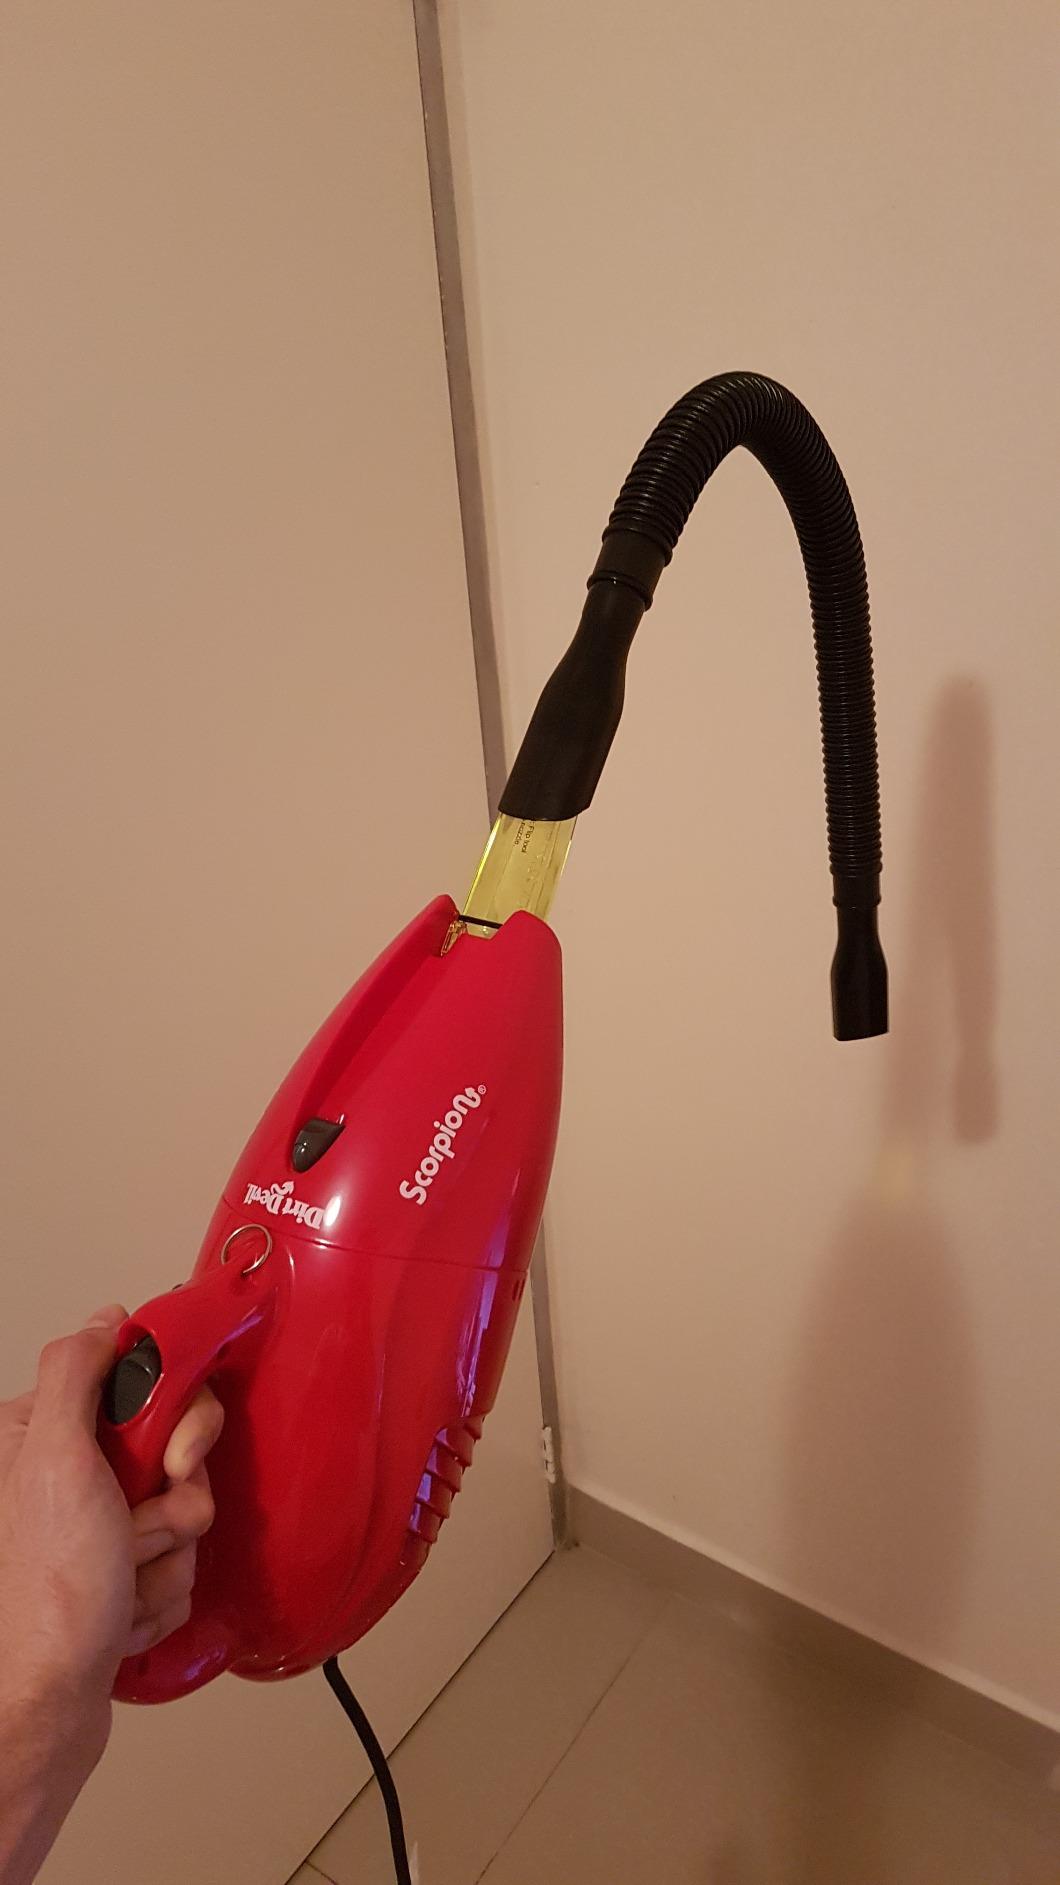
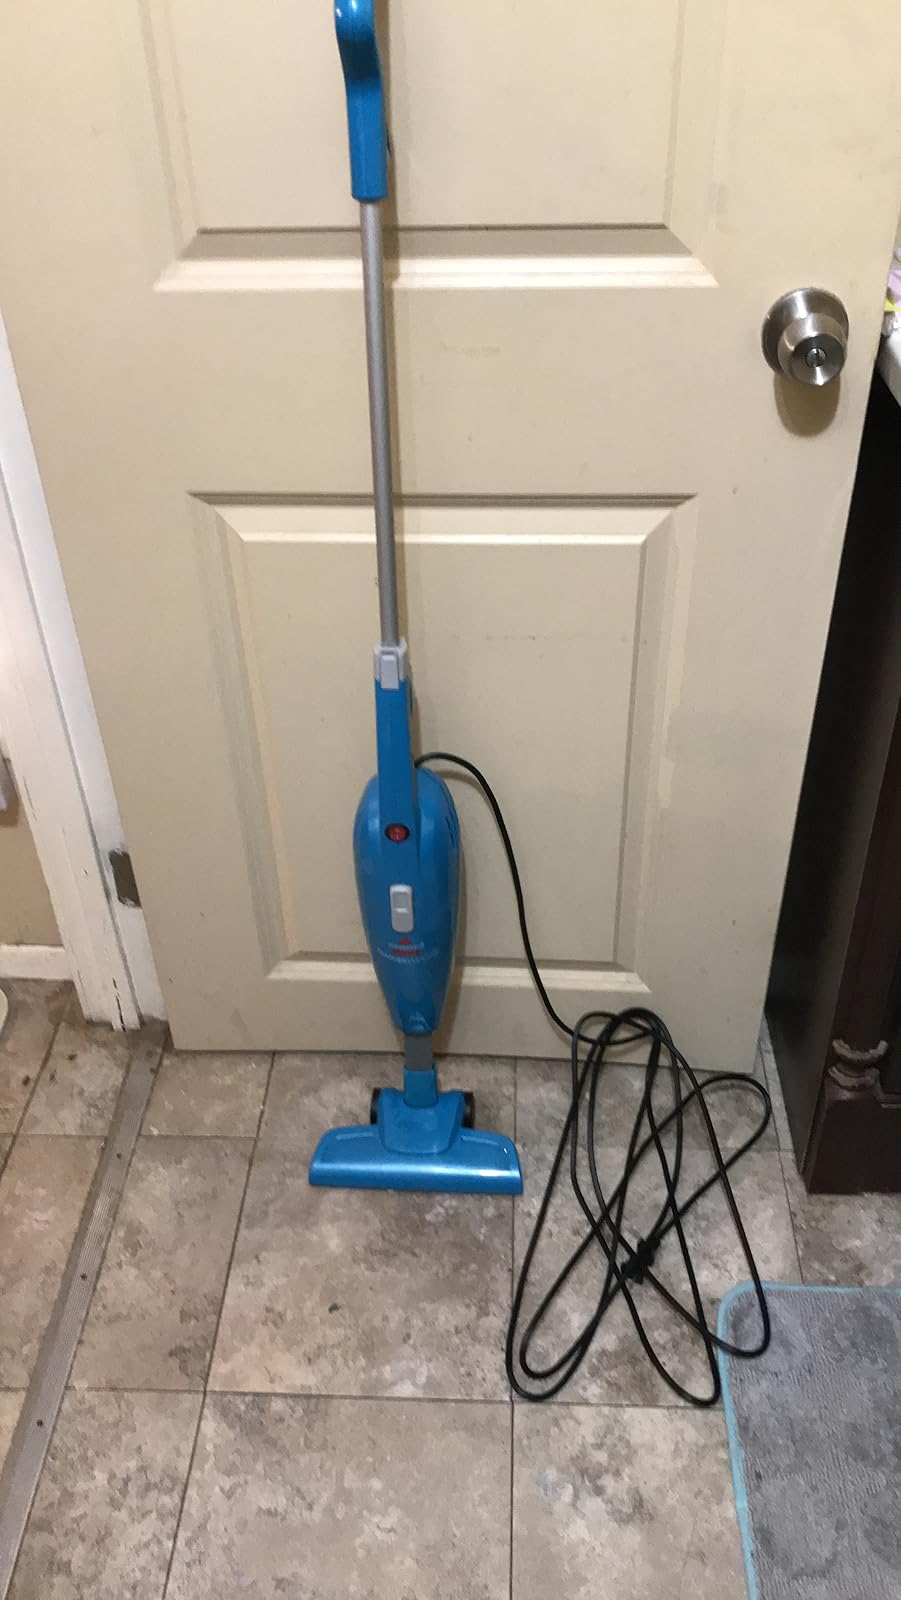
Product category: items_vacuum
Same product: no